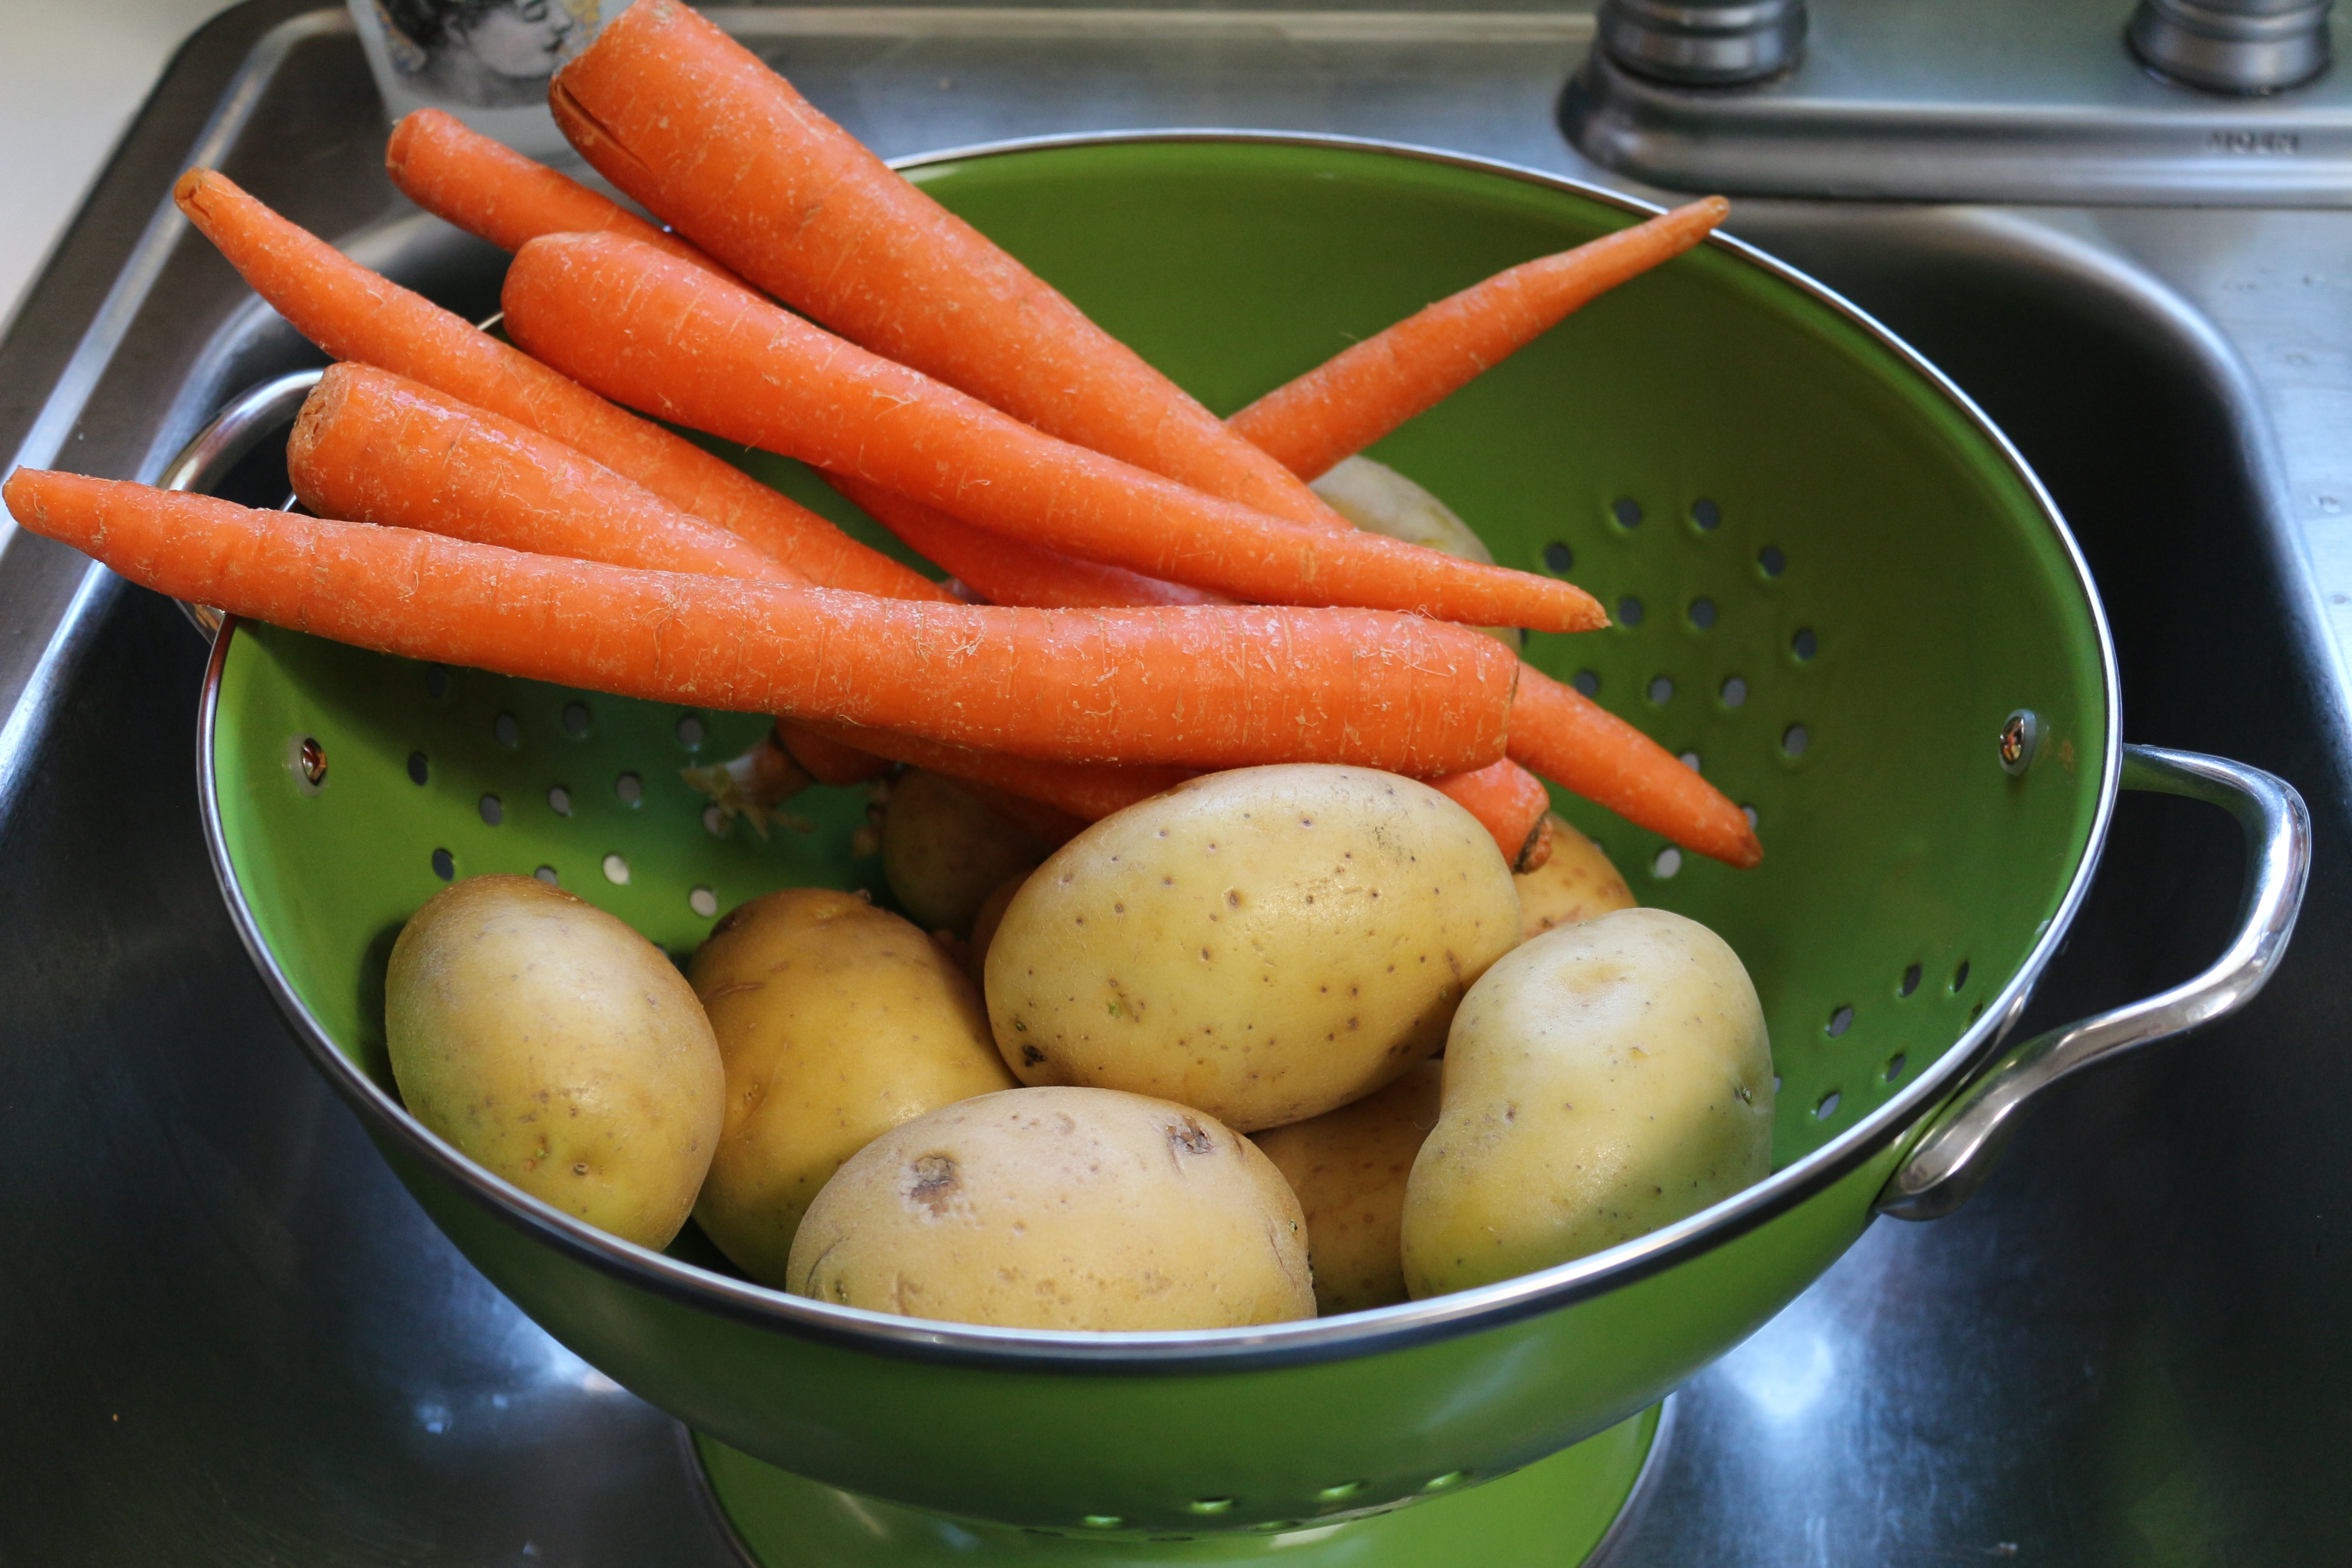
dish, food, produce, vegetable, natural, fresh, cuisine, vegetables, veggie, organic, potatoes, carrots, flowering plant, land plant